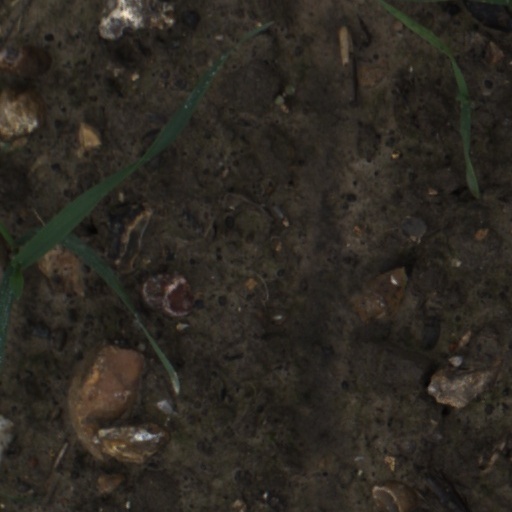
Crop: wheat